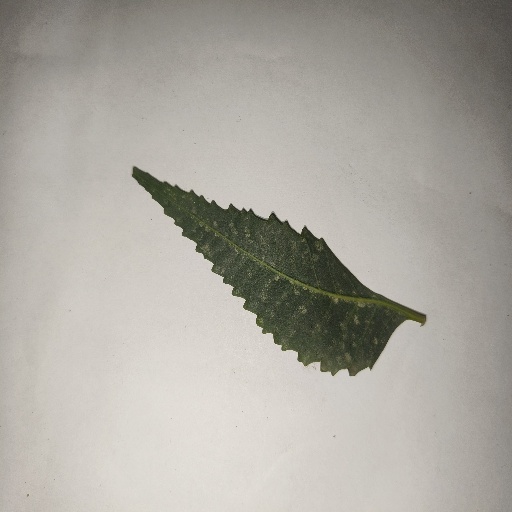
Species: Neem
Leaf condition: Powdery Mildew